Describe the emotion expressed in this image:  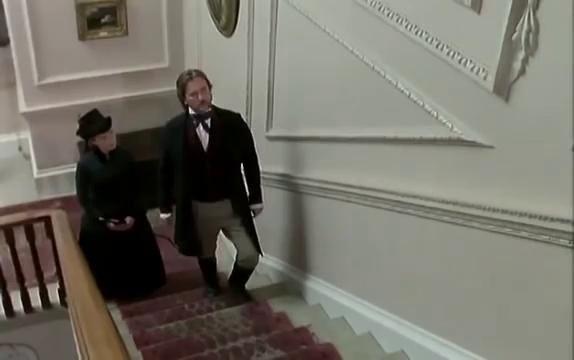
This person displays Suffering, valence and arousal with low intensity.